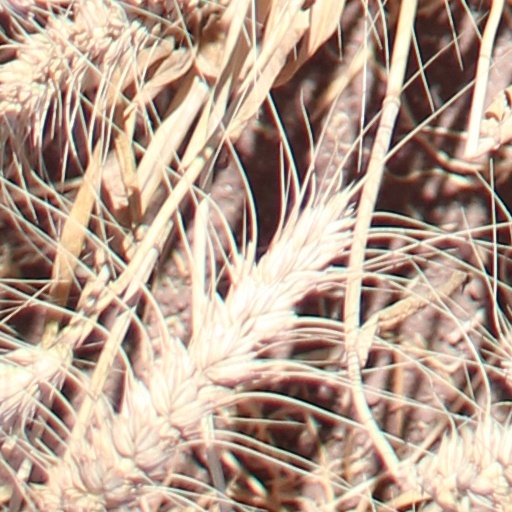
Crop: wheat